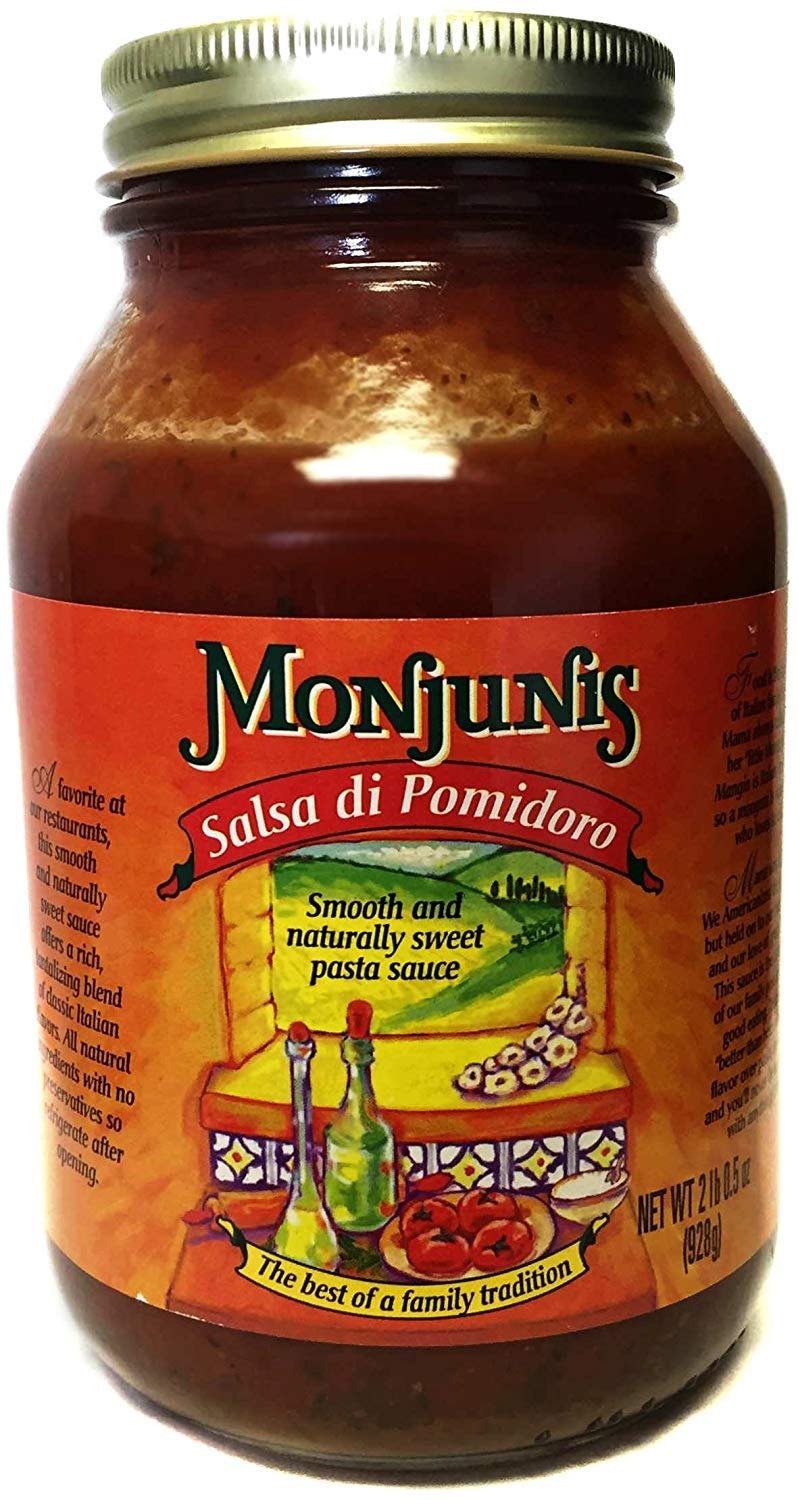
Item Name: MONJUNIS Salsa Di Pomidoro, 32.5 OZ
Bullet Point 1: 32oz
Bullet Point 2: Smooth and naturally sweet
Product Description: Smooth and naturally sweet pasta sauce offers a rich, tantalizing blend of classic Italian flavors. All natural ingredients with no preservatives so refrigerate after opening.
Value: 32.5
Unit: Ounce

Price: 17.99